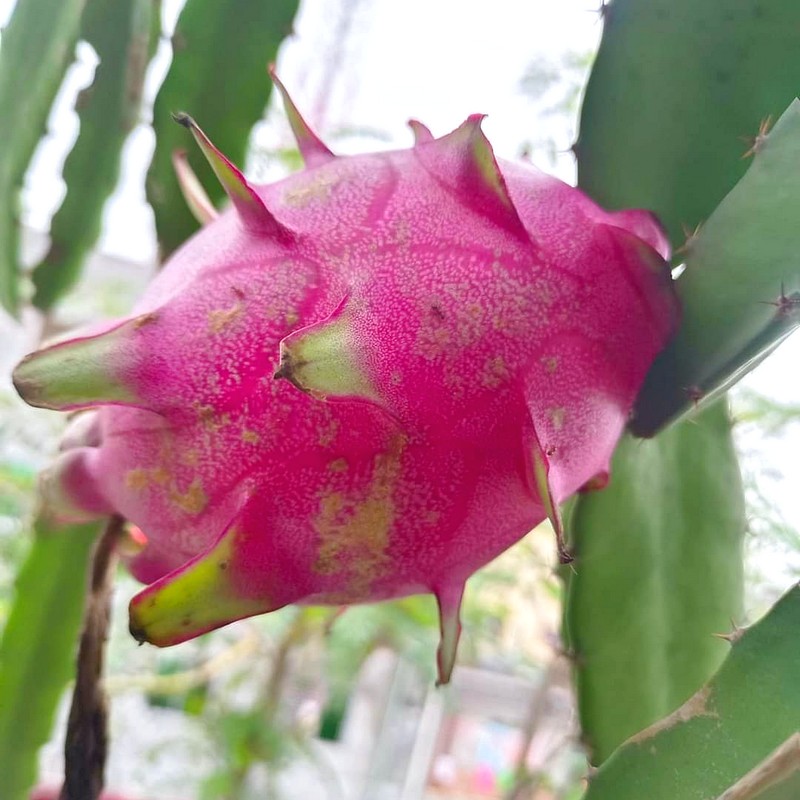
Label: Fresh Dragon Fruit